Remote sensing atmospheric boundary layer

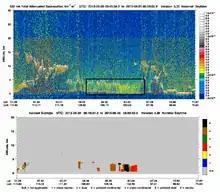
CALIPSO satellite image showing lidar backscatter and aerosol classification based on the backscatter data.

The CALIOP on board CALIPSO allows for the measurements of different aerosol particles by measuring the backscatter at wavelengths of 1064 and 532 nanometers with the ability to receive two orthogonal components in the 532 nm wavelength. Without the presence of optically thick clouds, aerosol layers within the planetary boundary layer may be measured and provides a great technique for measuring aerosol pollution. Ground-based lidar have shown agreement with CALIOP in measuring isolated aerosol layers above the Seoul metropolitan area.